Cryptocurrency wallet

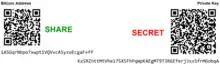
An example paper printable bitcoin wallet consisting of one bitcoin address for receiving and the corresponding private key for spending

A cryptocurrency wallet is a device, physical medium, program or an online service which stores the public and/or private keys for cryptocurrency transactions. In addition to this basic function of storing the keys, a cryptocurrency wallet more often offers the functionality of encrypting and/or signing information. Signing can for example result in executing a smart contract, a cryptocurrency transaction (see "bitcoin transaction" image), identification, or legally signing a 'document' (see "application form" image).